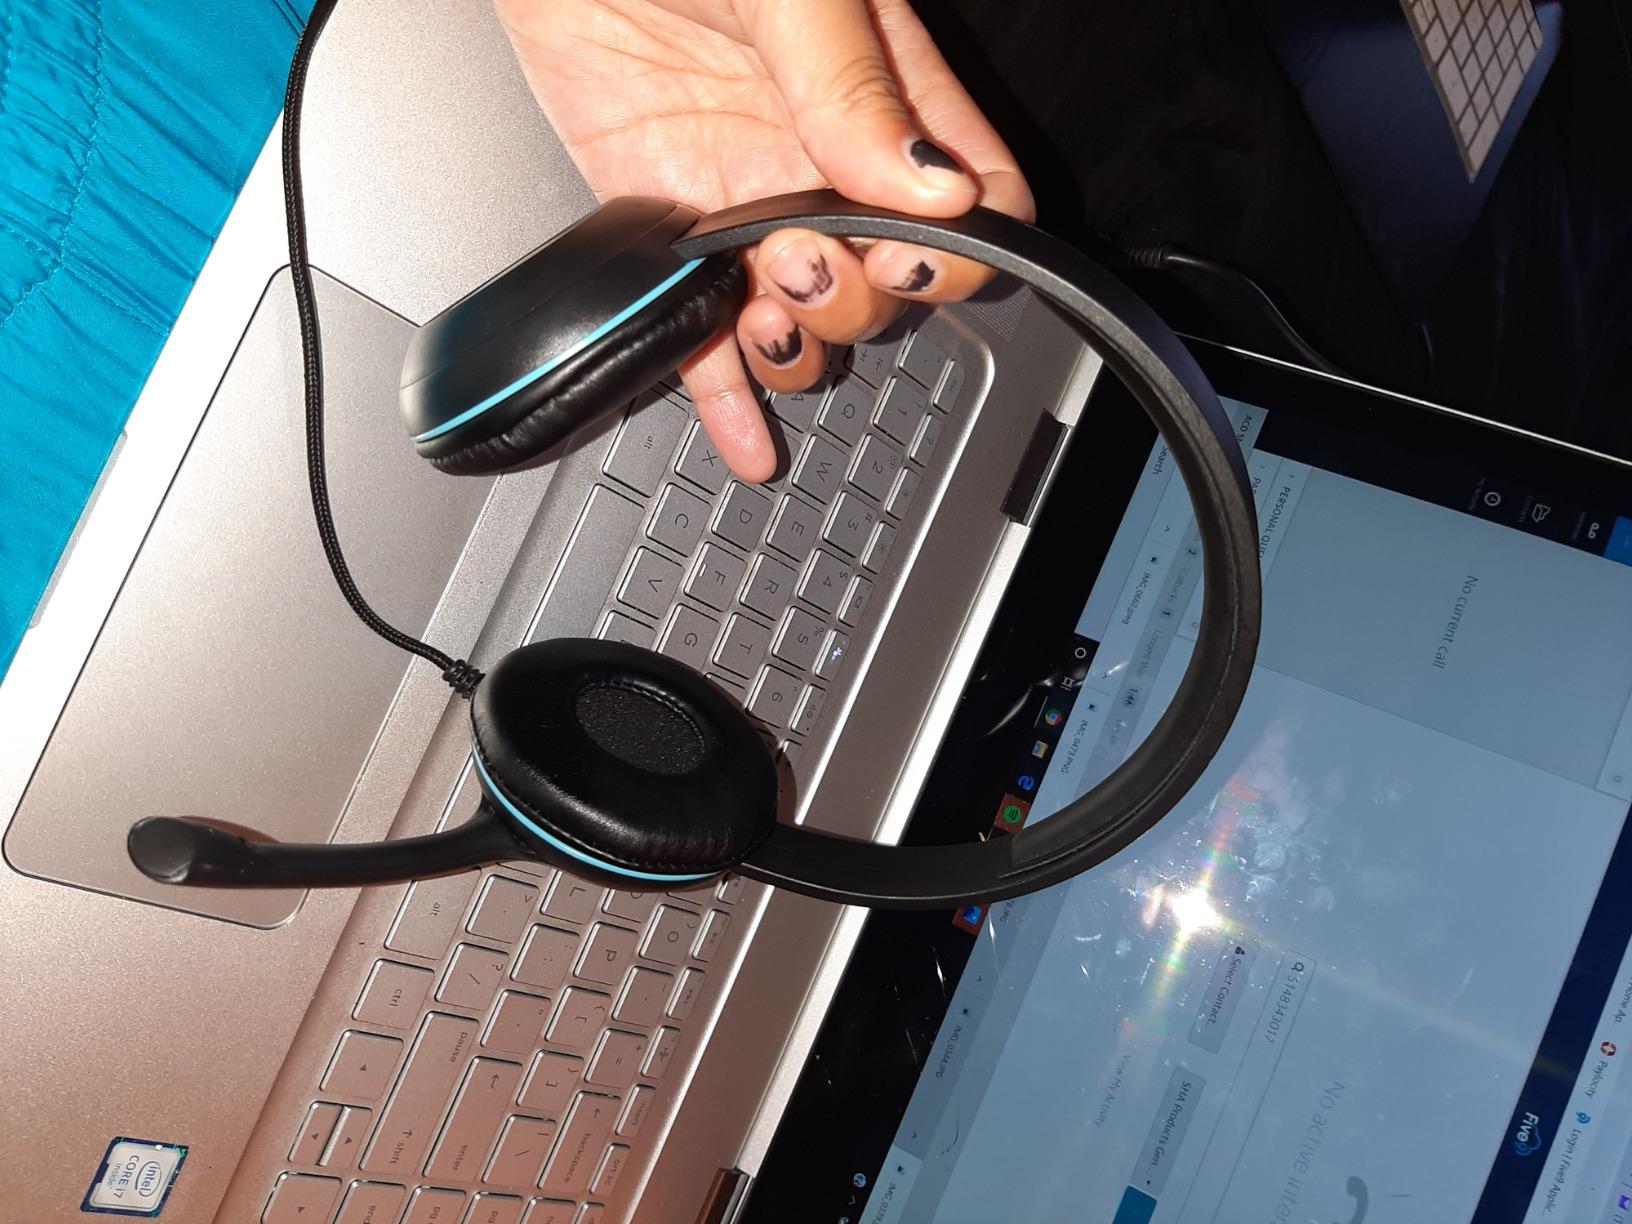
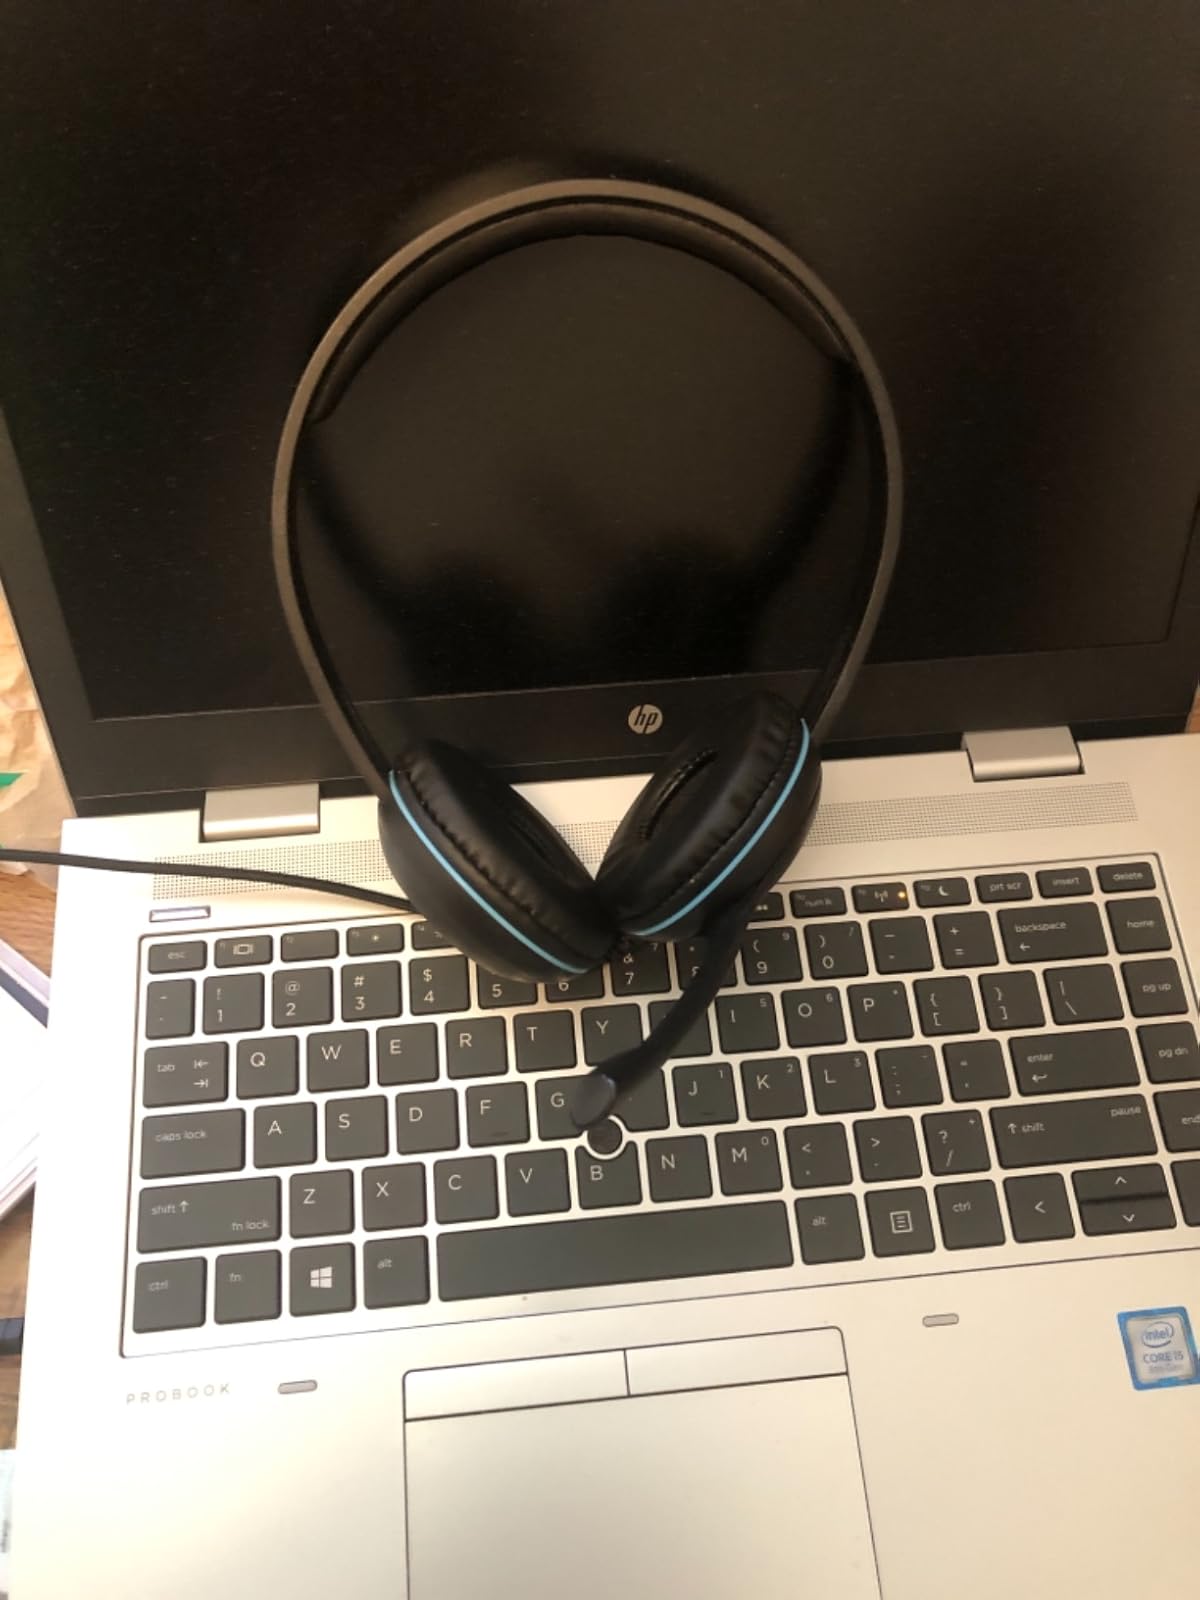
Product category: headphones
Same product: yes